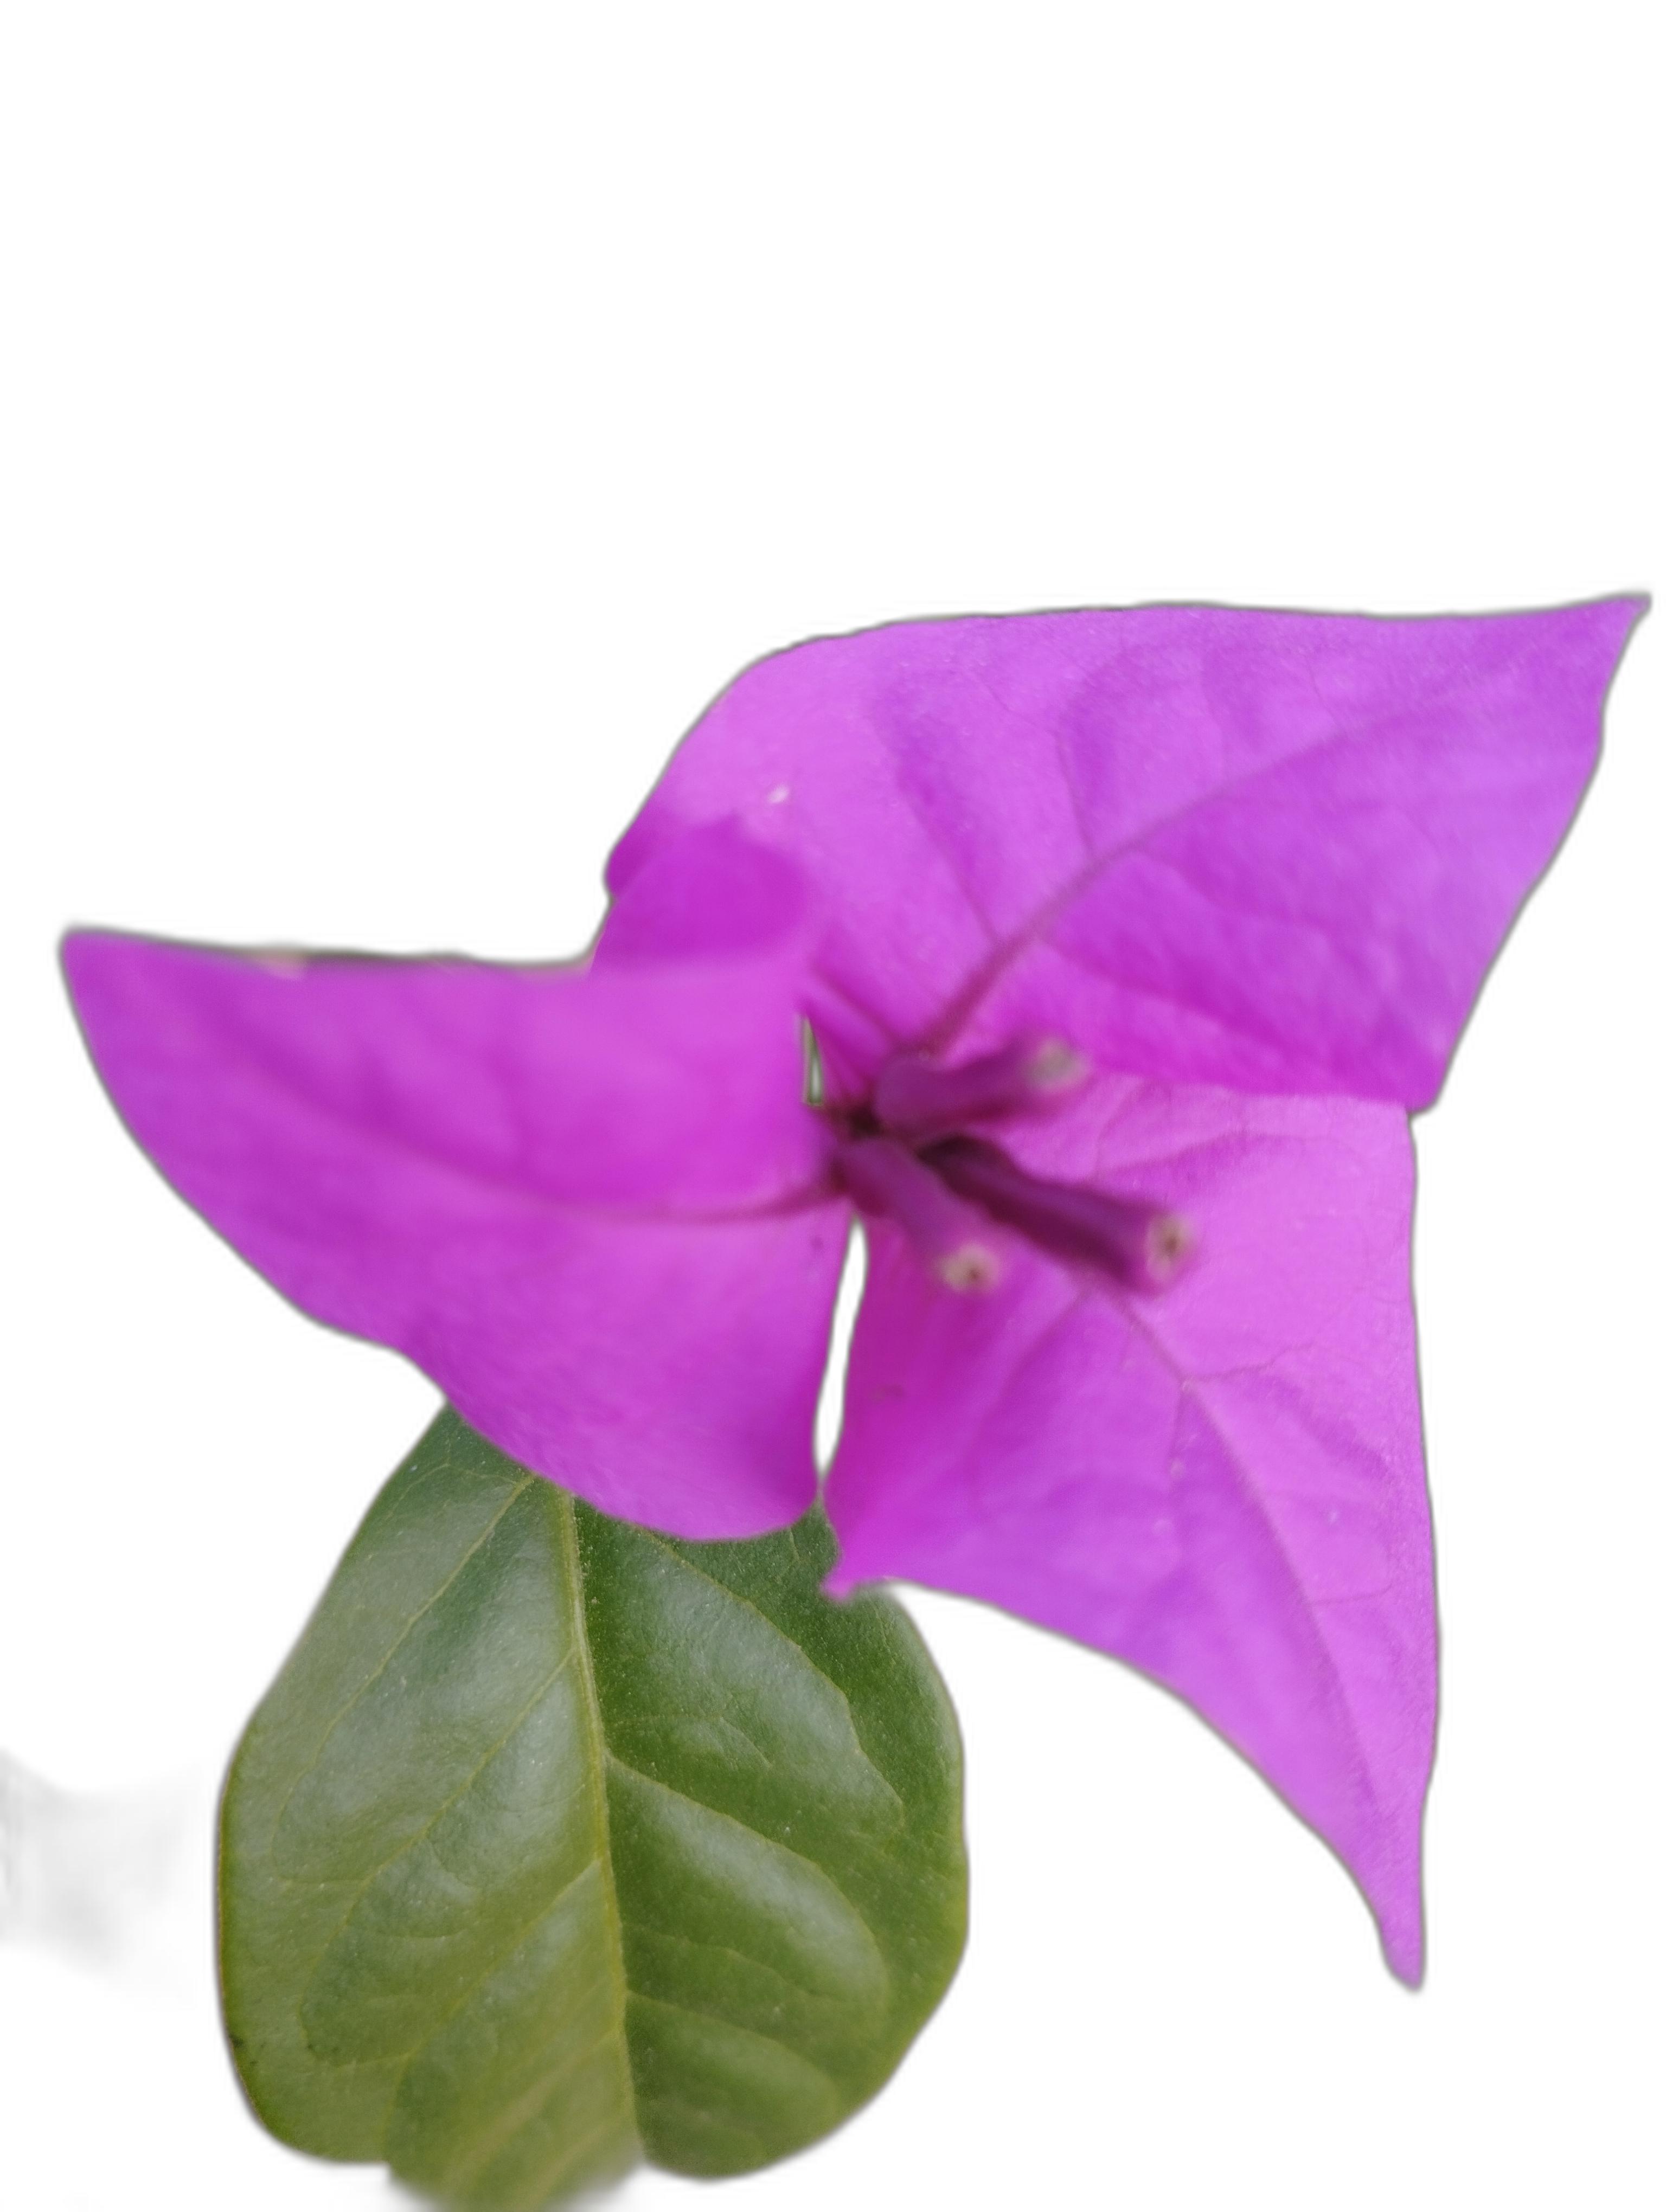
Label: Bougainvillea